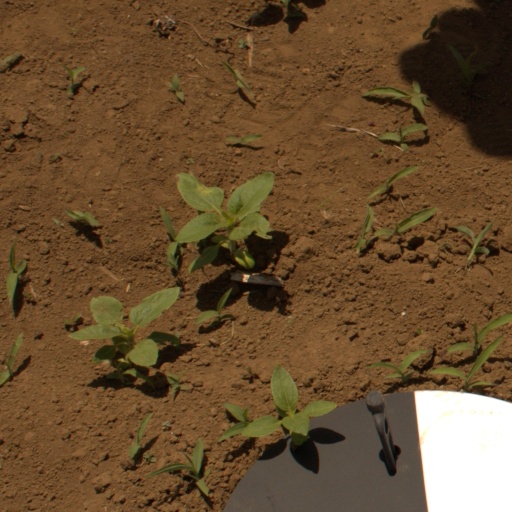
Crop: Jerusalem artichoke